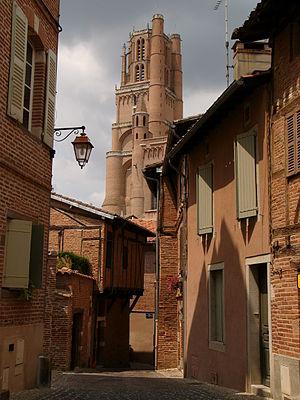
La cité épiscopale d'Albi est un ensemble architectural essentiellement médiéval situé dans la ville d'Albi, en France. Sa construction est marquée par la brique rouge de terre cuite.